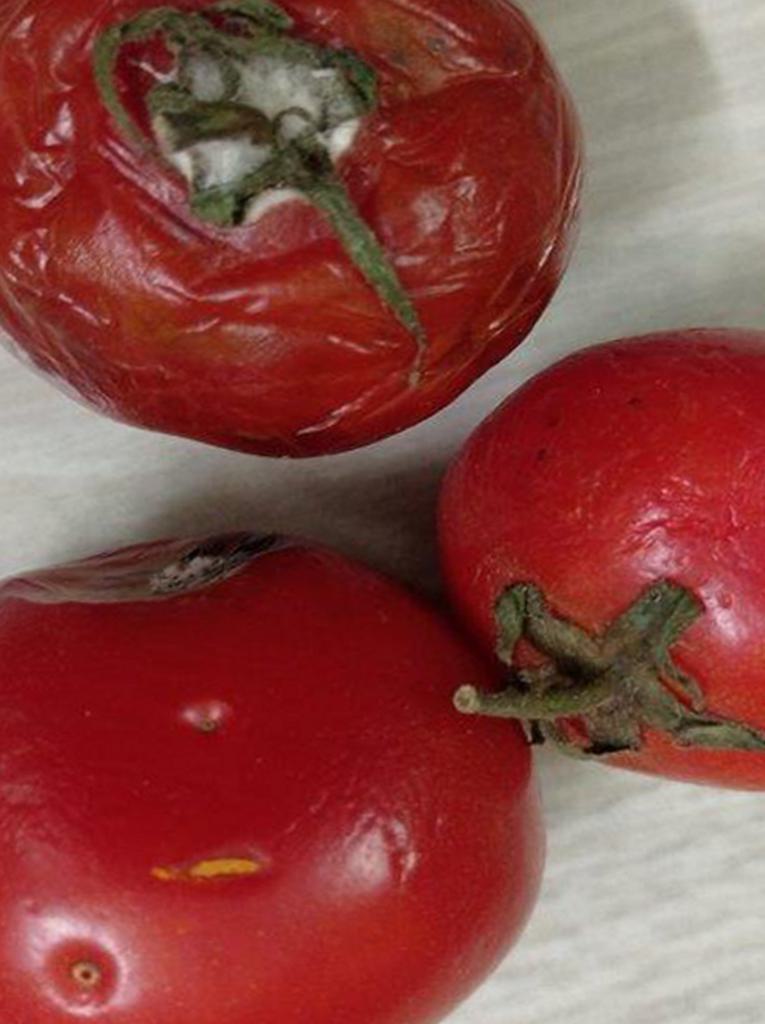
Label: Rotten